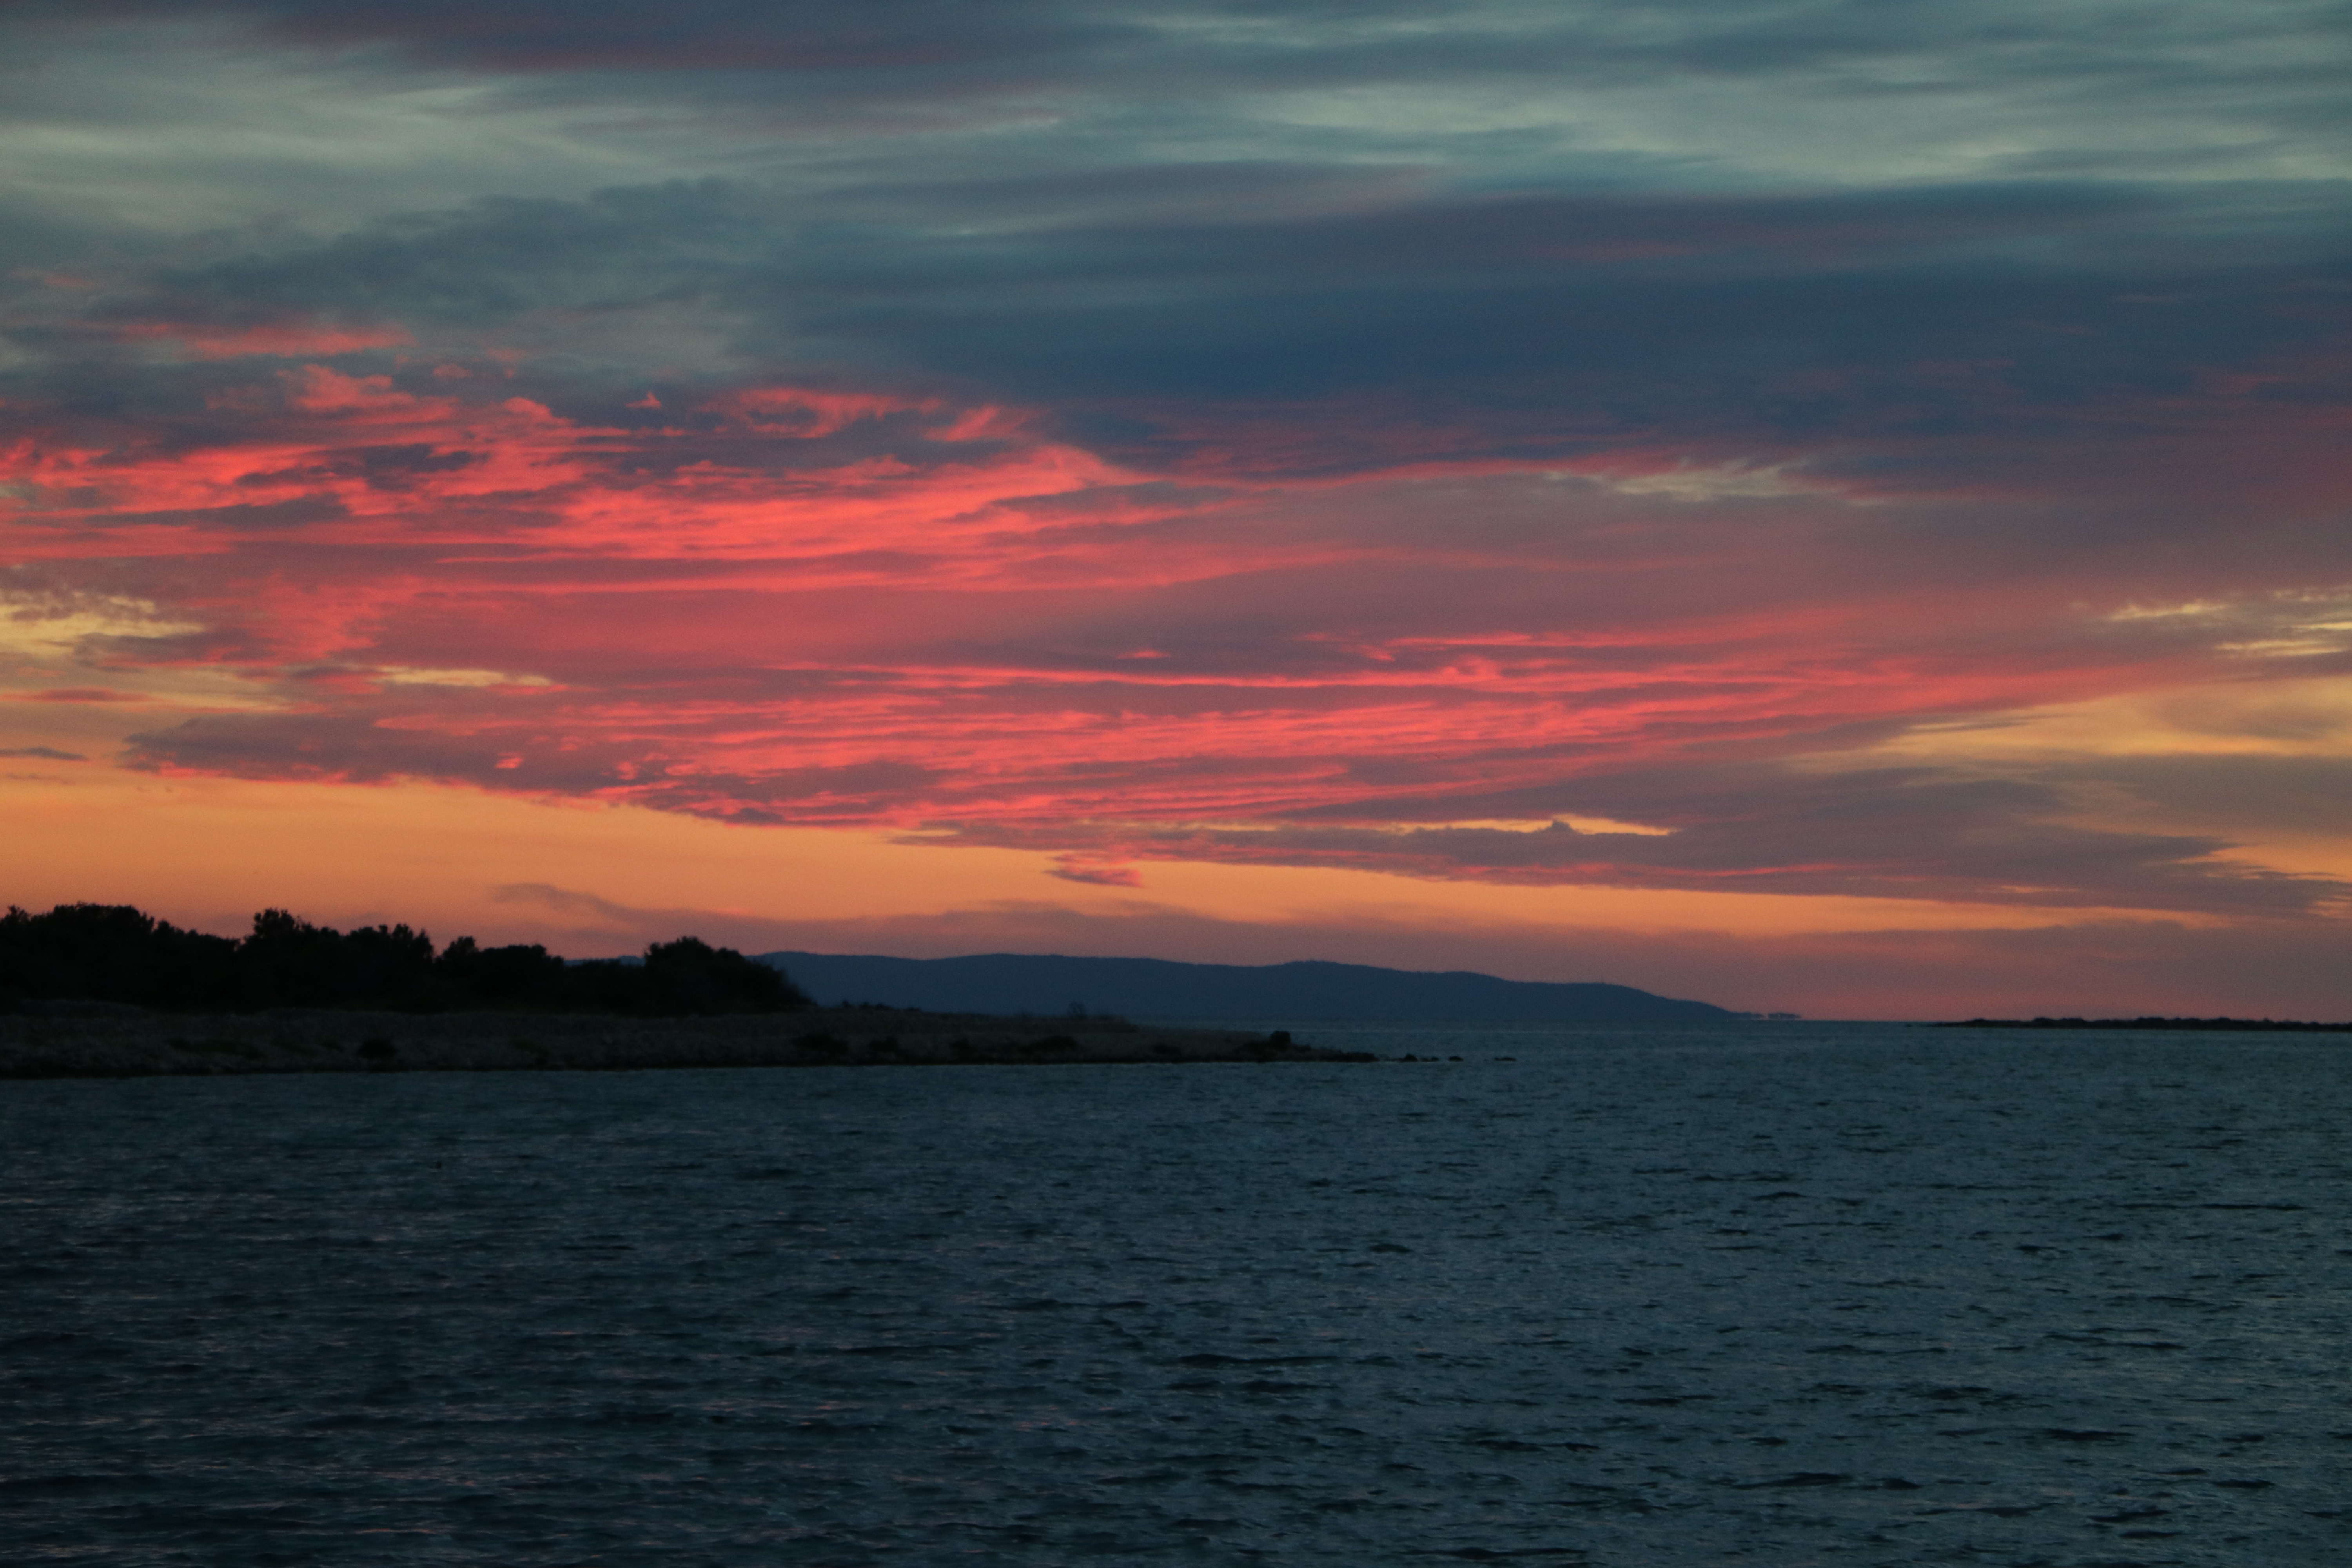
sunset, sea, orange, clouds, dark, warm, summer, island, sky, horizon, body of water, afterglow, red sky at morning, water, sunrise, dusk, evening, cloud, sound, calm, ocean, morning, dawn, loch, waterway, atmosphere, lake, inlet, river, cumulus, reservoir, coast, landscape, channel, bank, bay